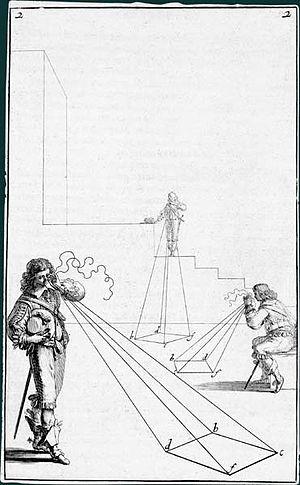
illustration par A. Bosse du traité de G. Désargues
L'objet de la géométrie concerne la connaissance des relations spatiales. Avec l'arithmétique, elle constituait, dans l'Antiquité, l'un des deux domaines des mathématiques.